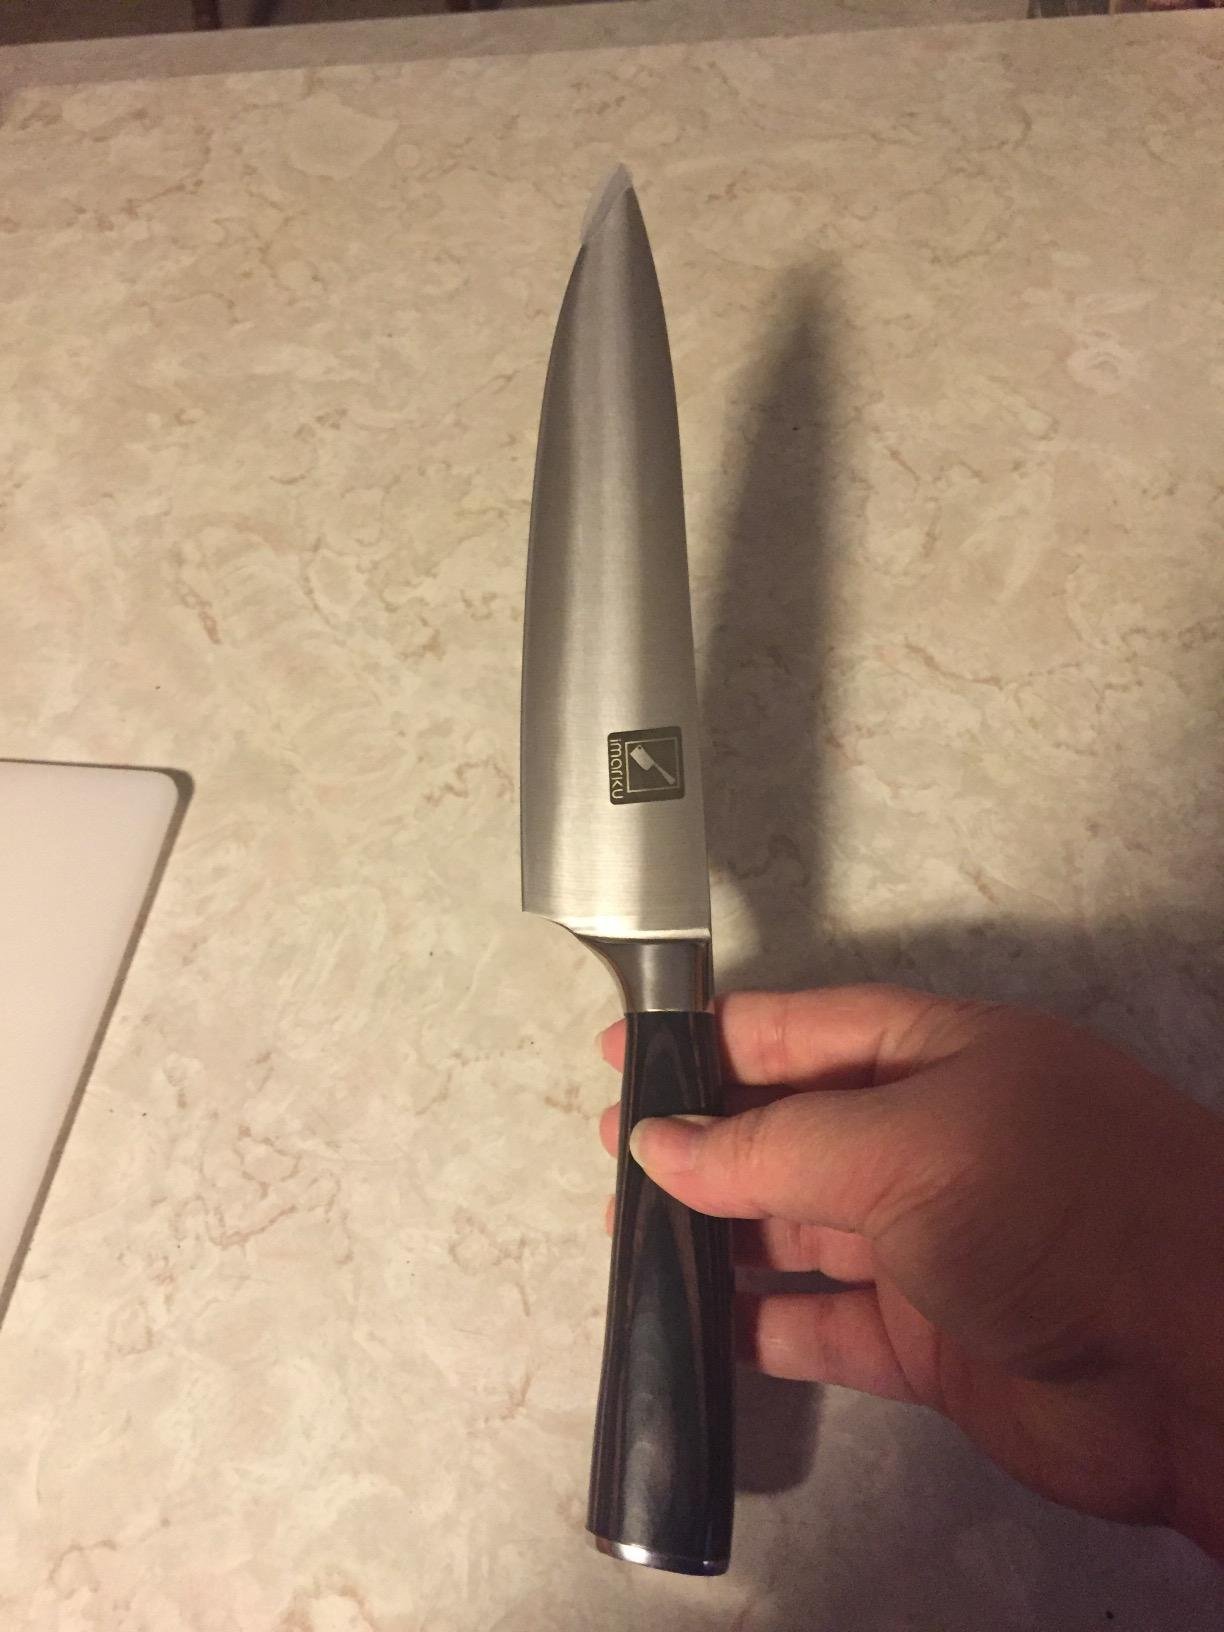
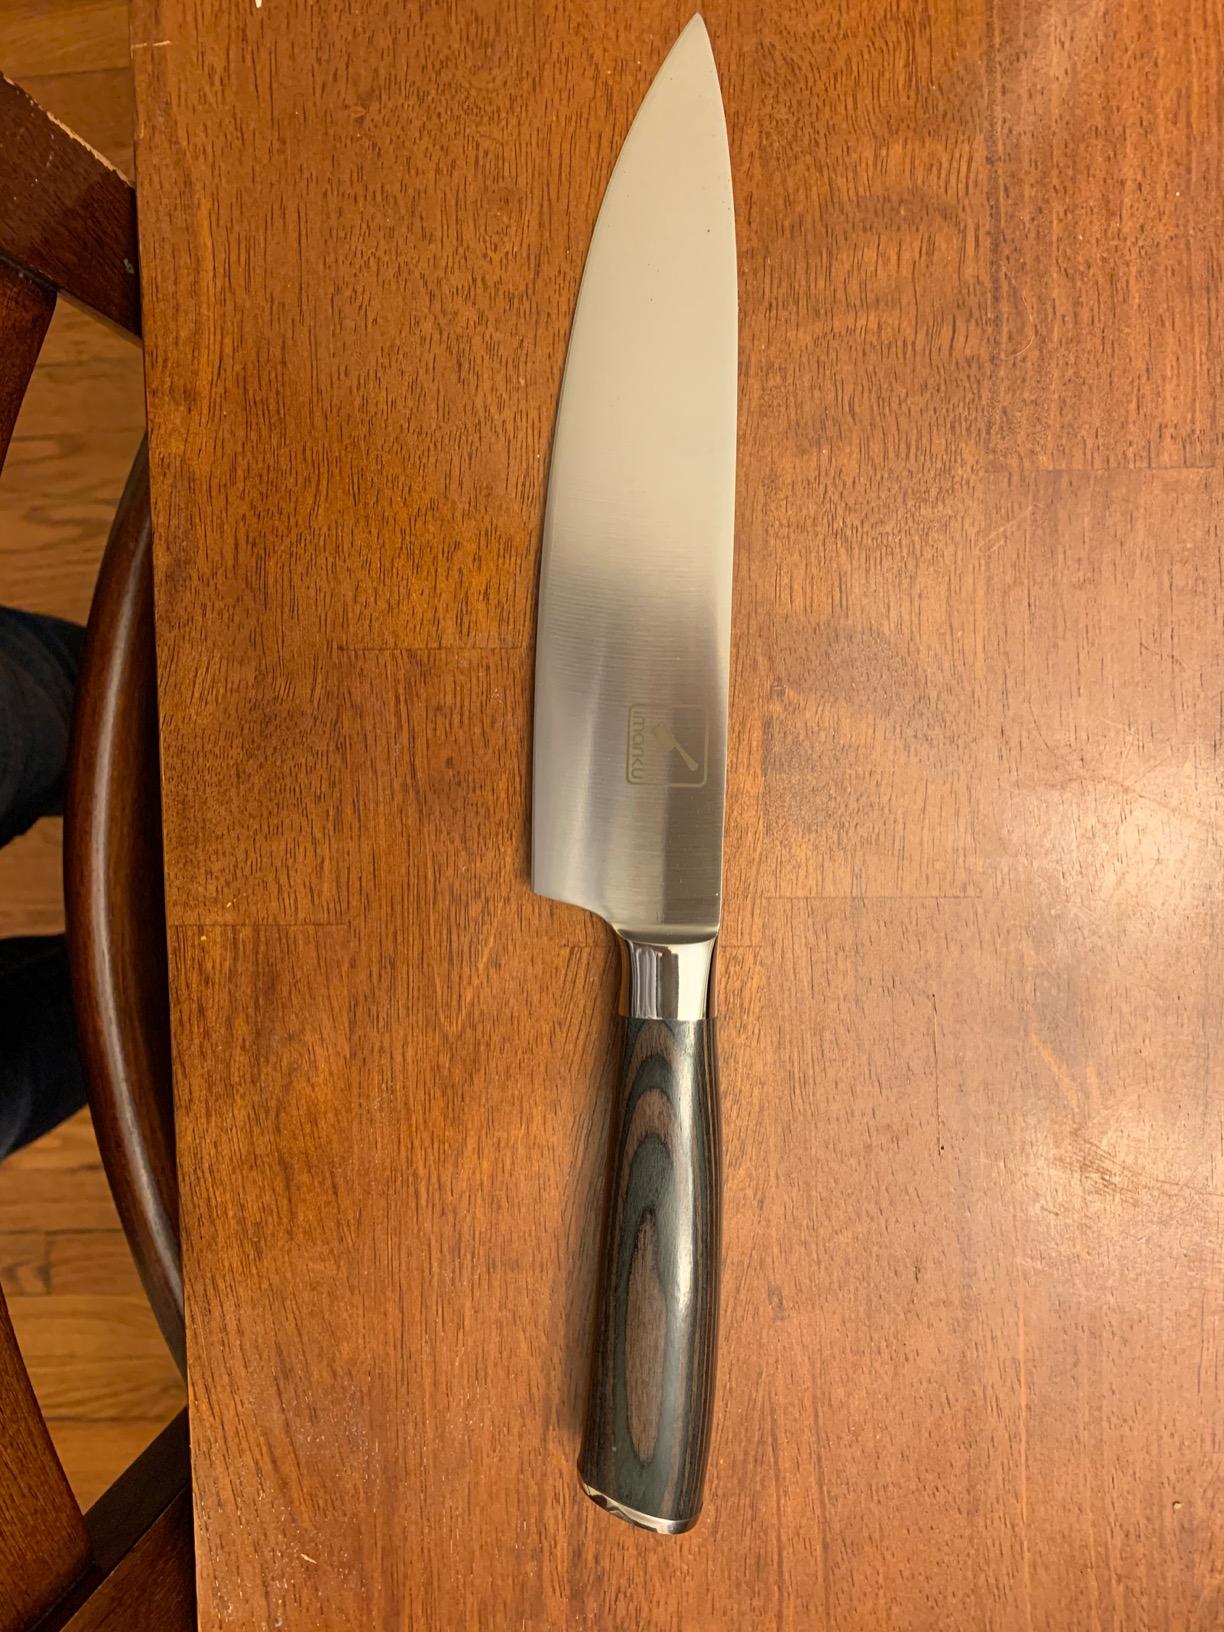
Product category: items_knife
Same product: yes